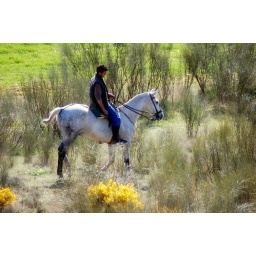
white horse in the field - serie 3